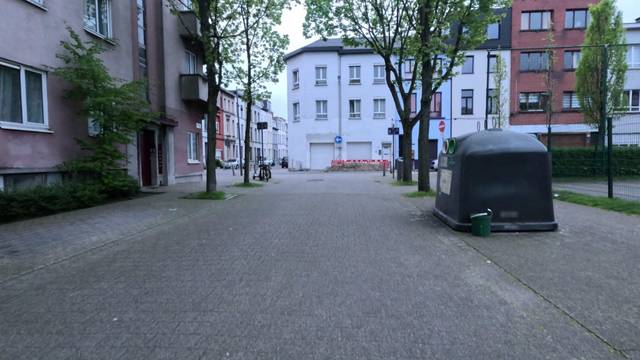
Region: Belgium
Coordinates: 51.227, 4.433